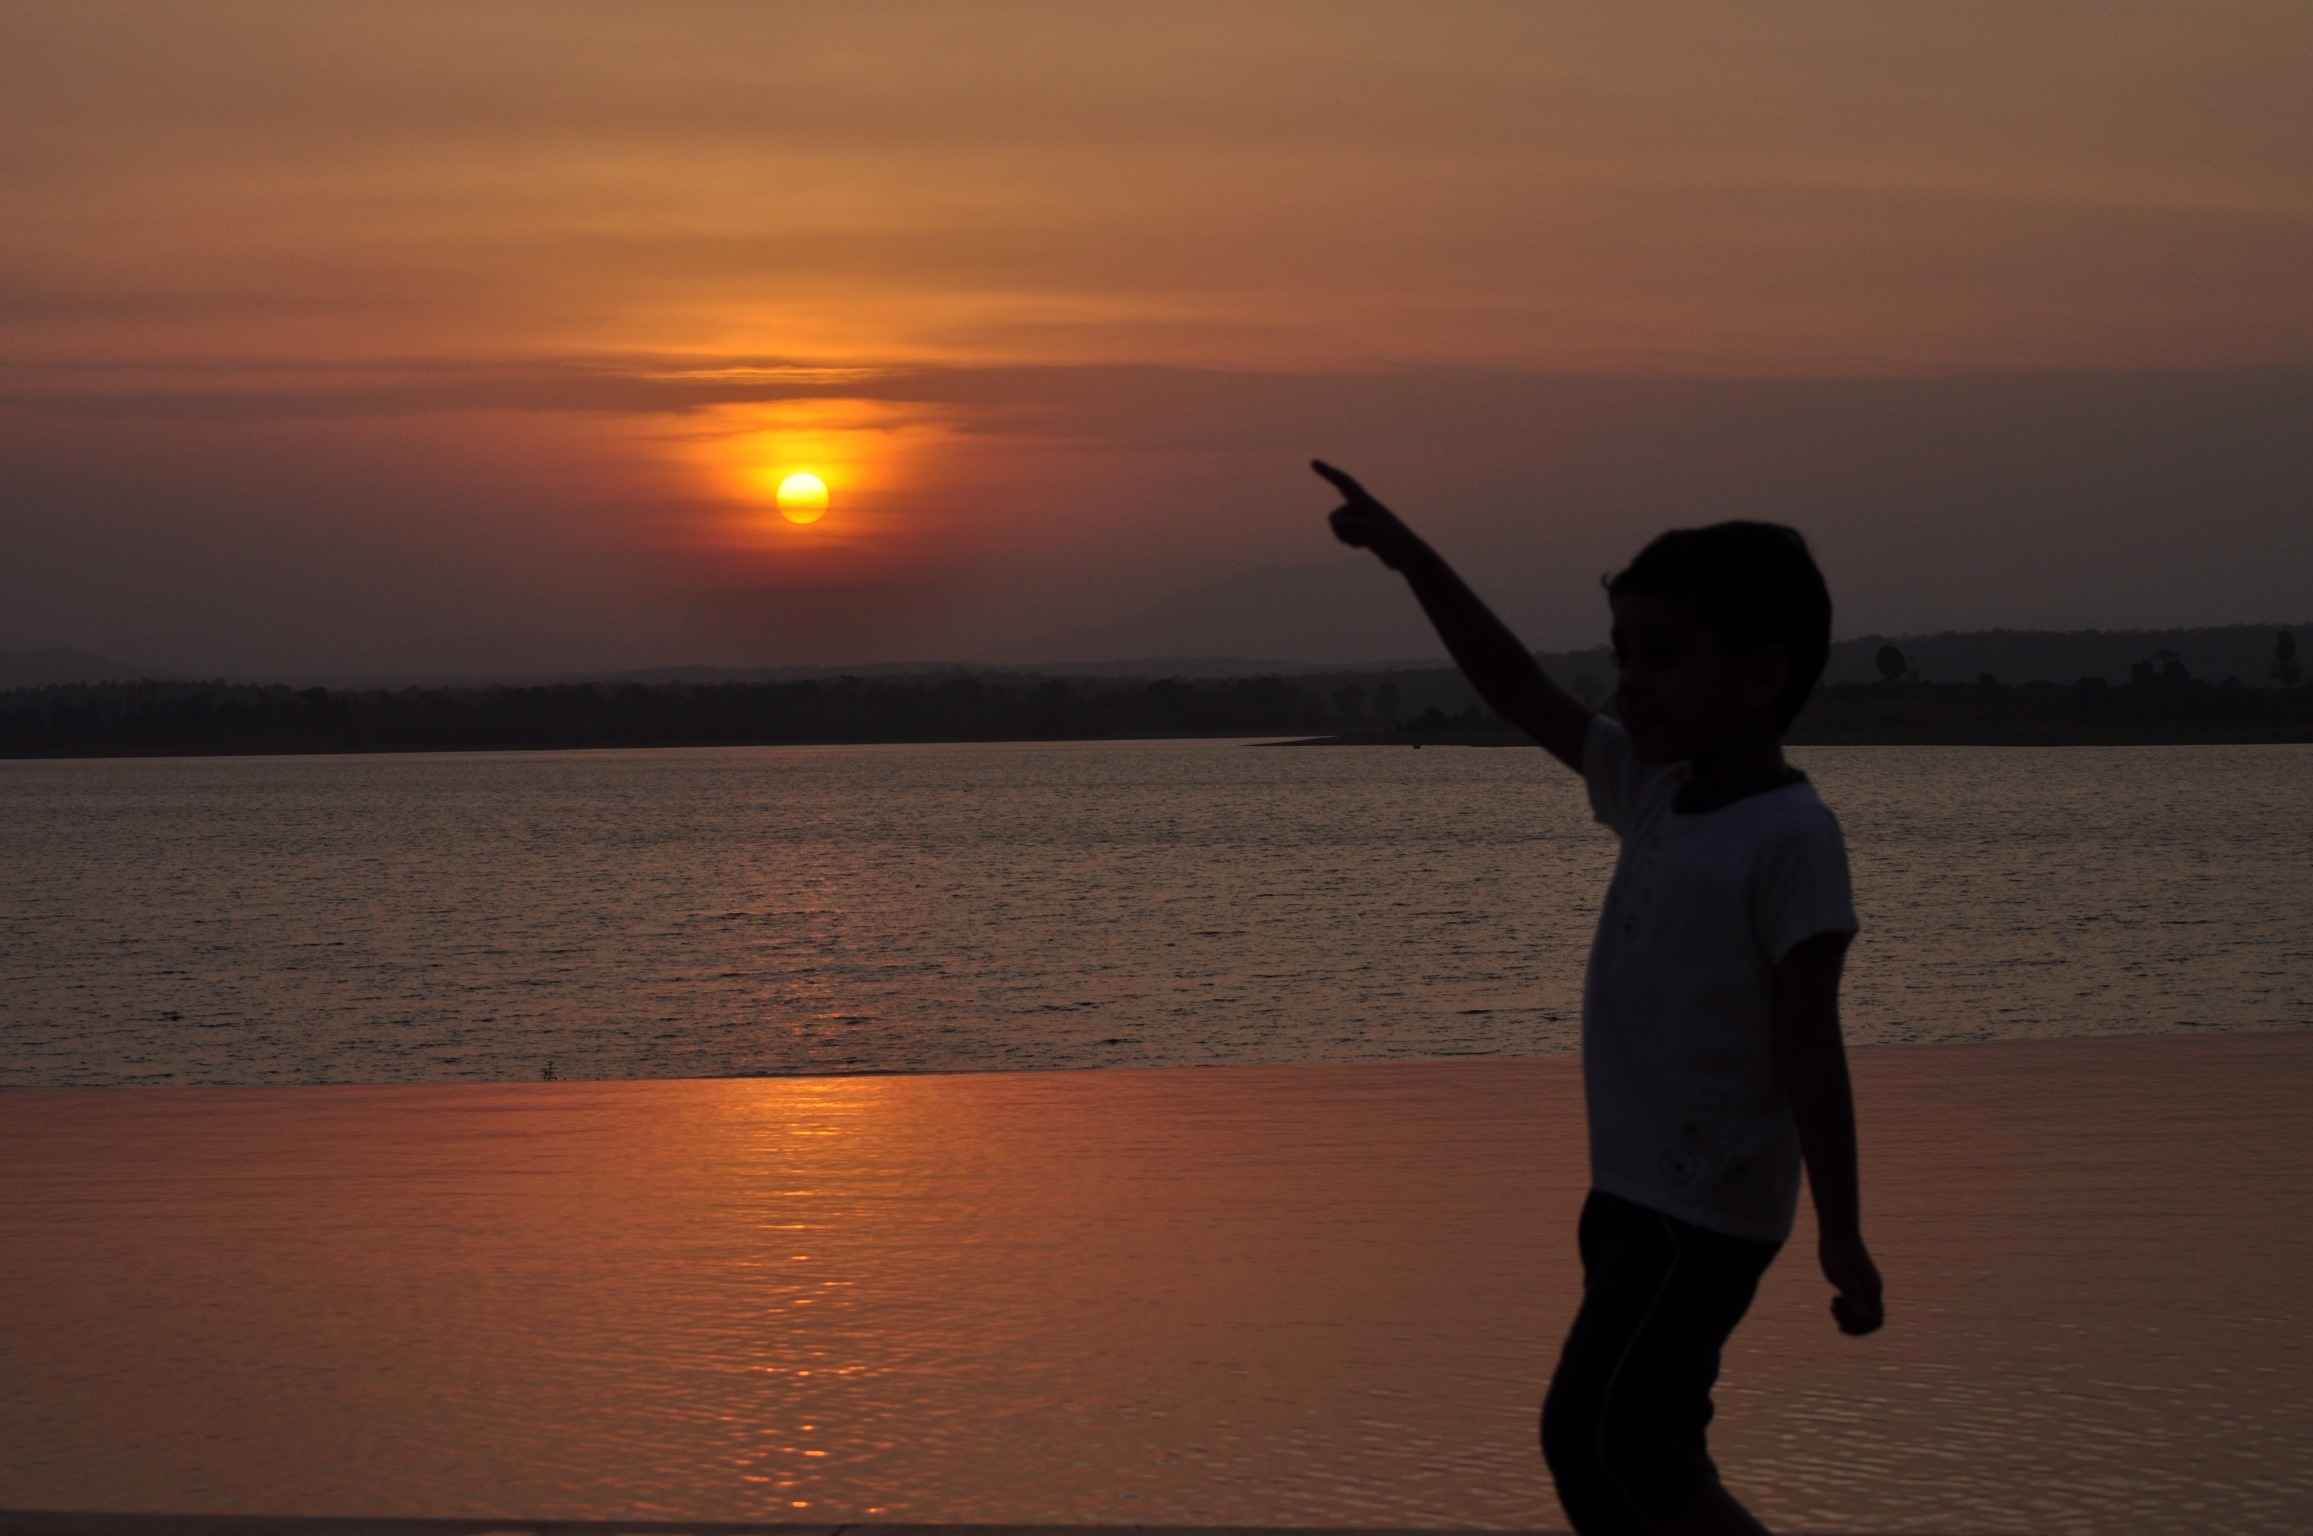
beach, sea, coast, water, nature, outdoor, sand, ocean, horizon, silhouette, sky, sun, sunrise, sunset, sunlight, morning, wave, kid, dawn, coastal, coastline, seaside, dusk, environment, evening, twilight, reflection, scenic, seascape, marine, goa, sillhouette, setting sun